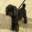
Label: dog